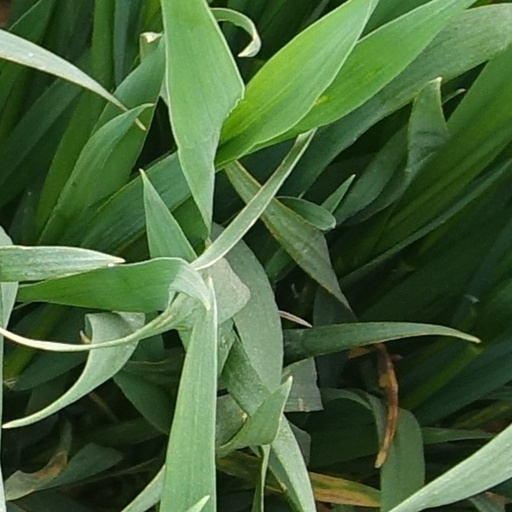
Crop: wheat